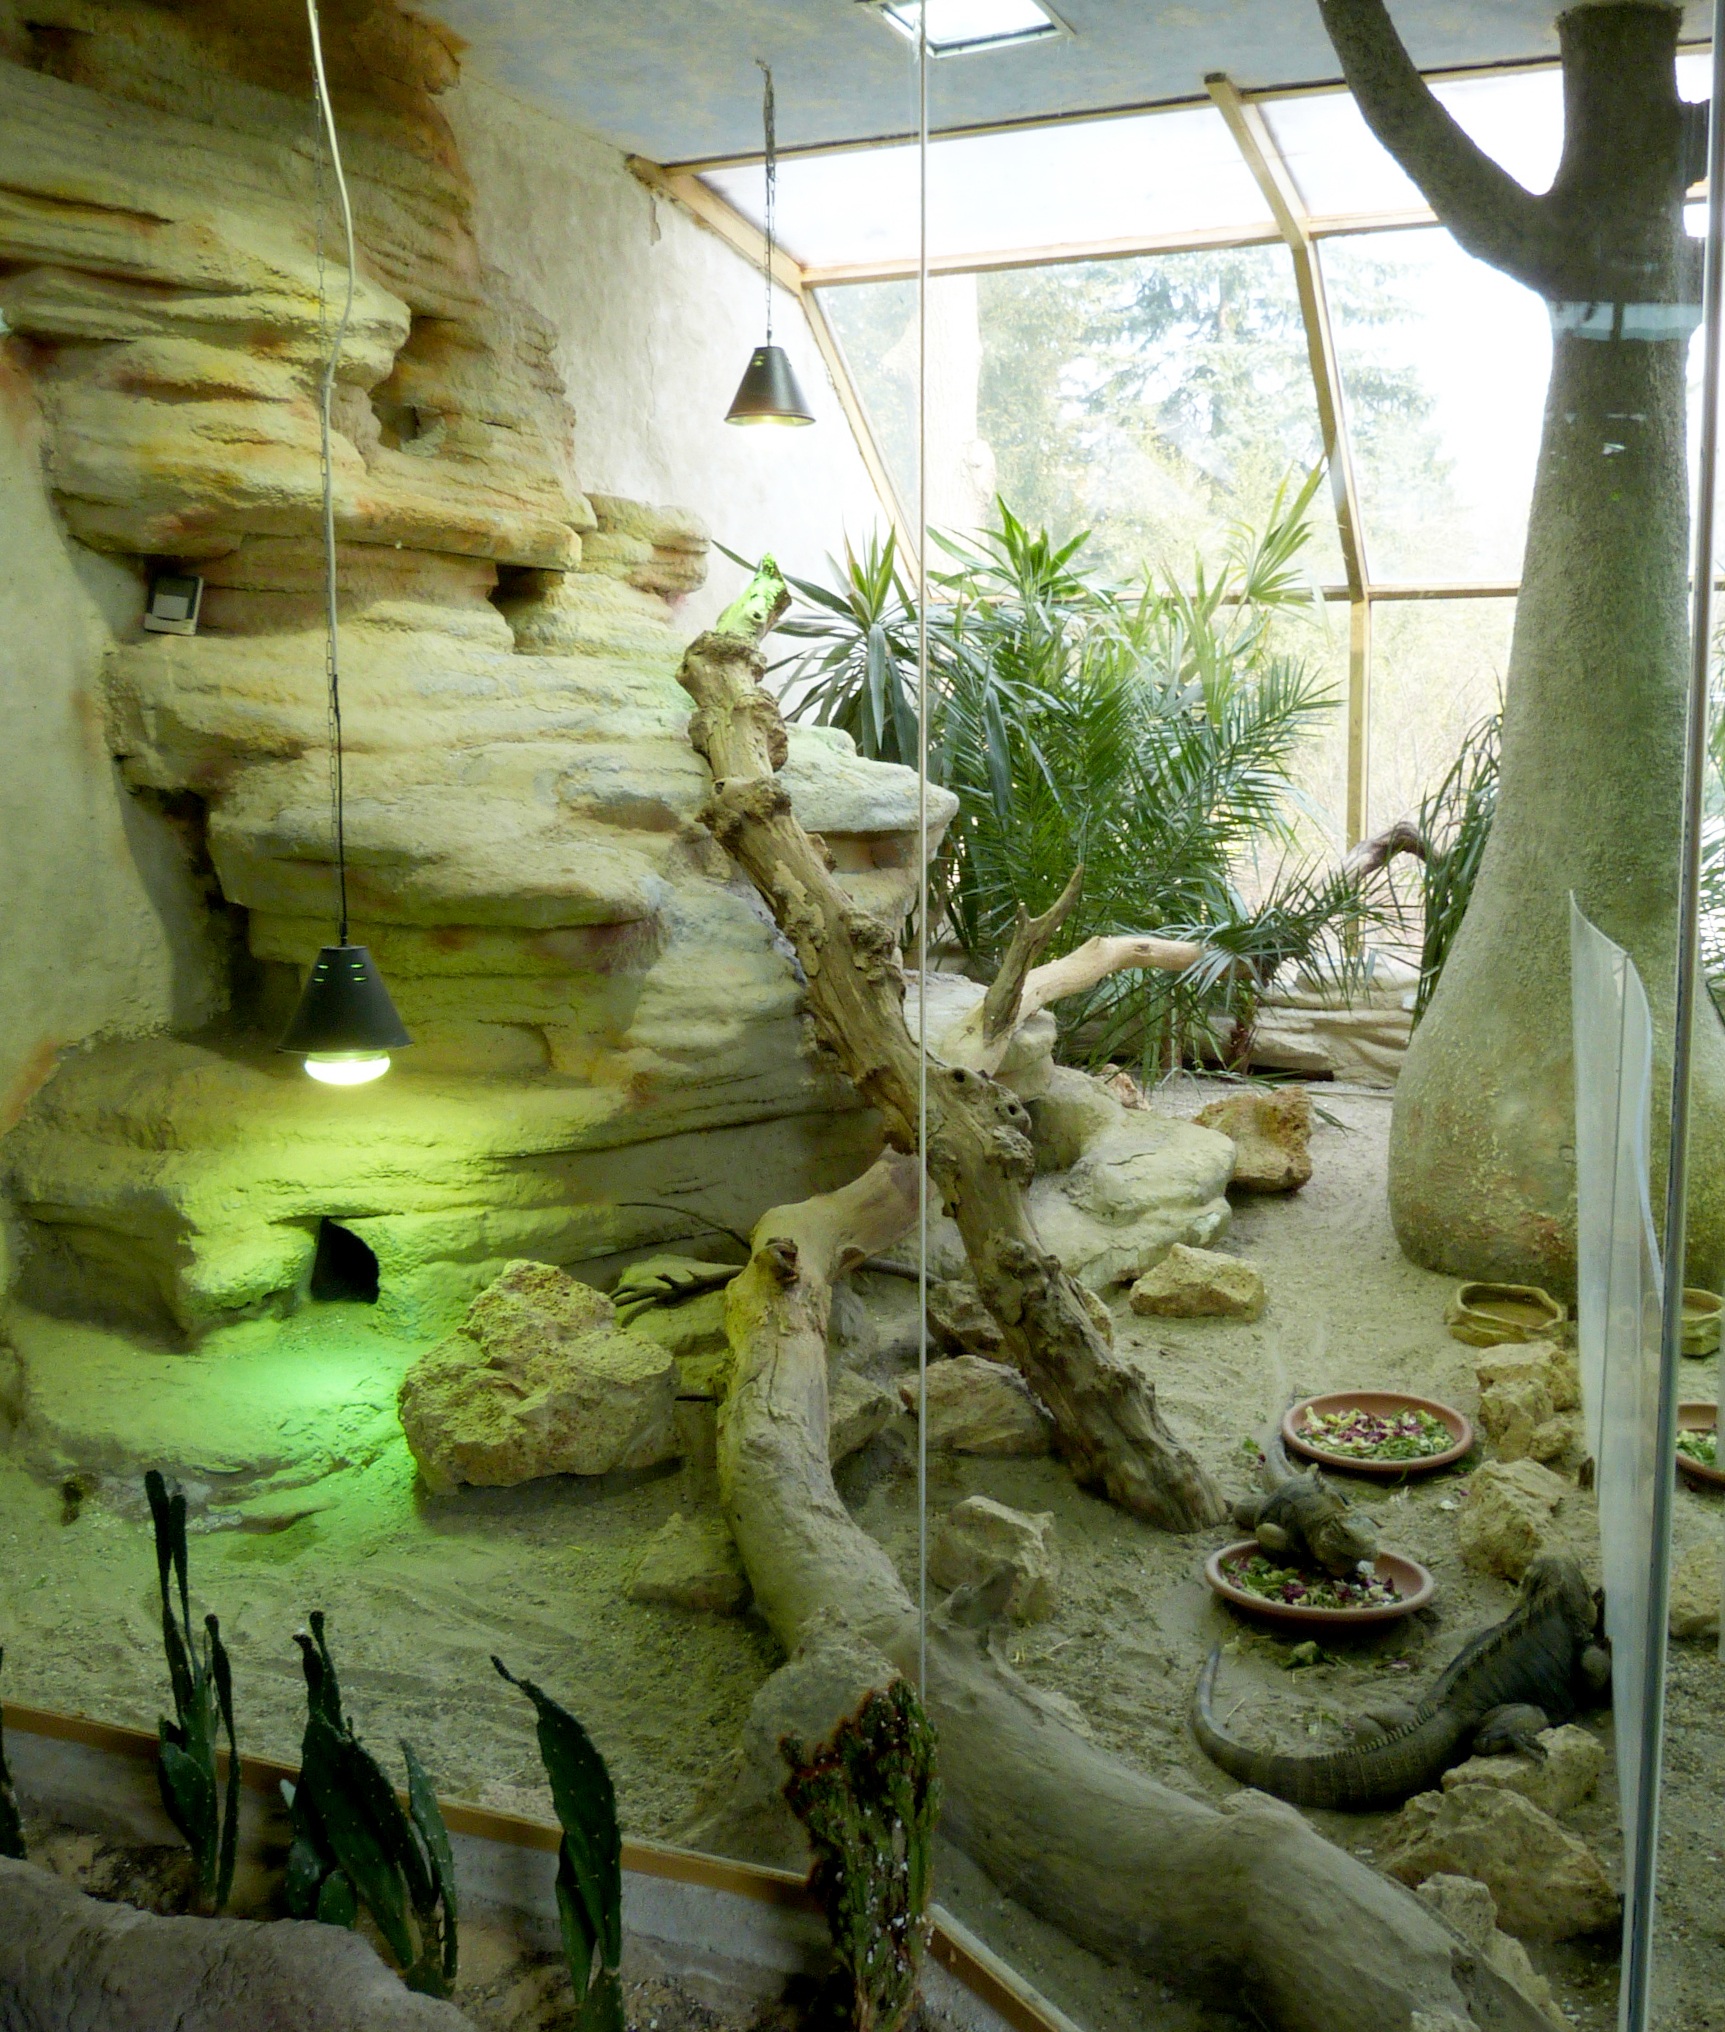
tree, rock, branch, wood, flower, zoo, green, jungle, botany, garden, flora, art, terrarium